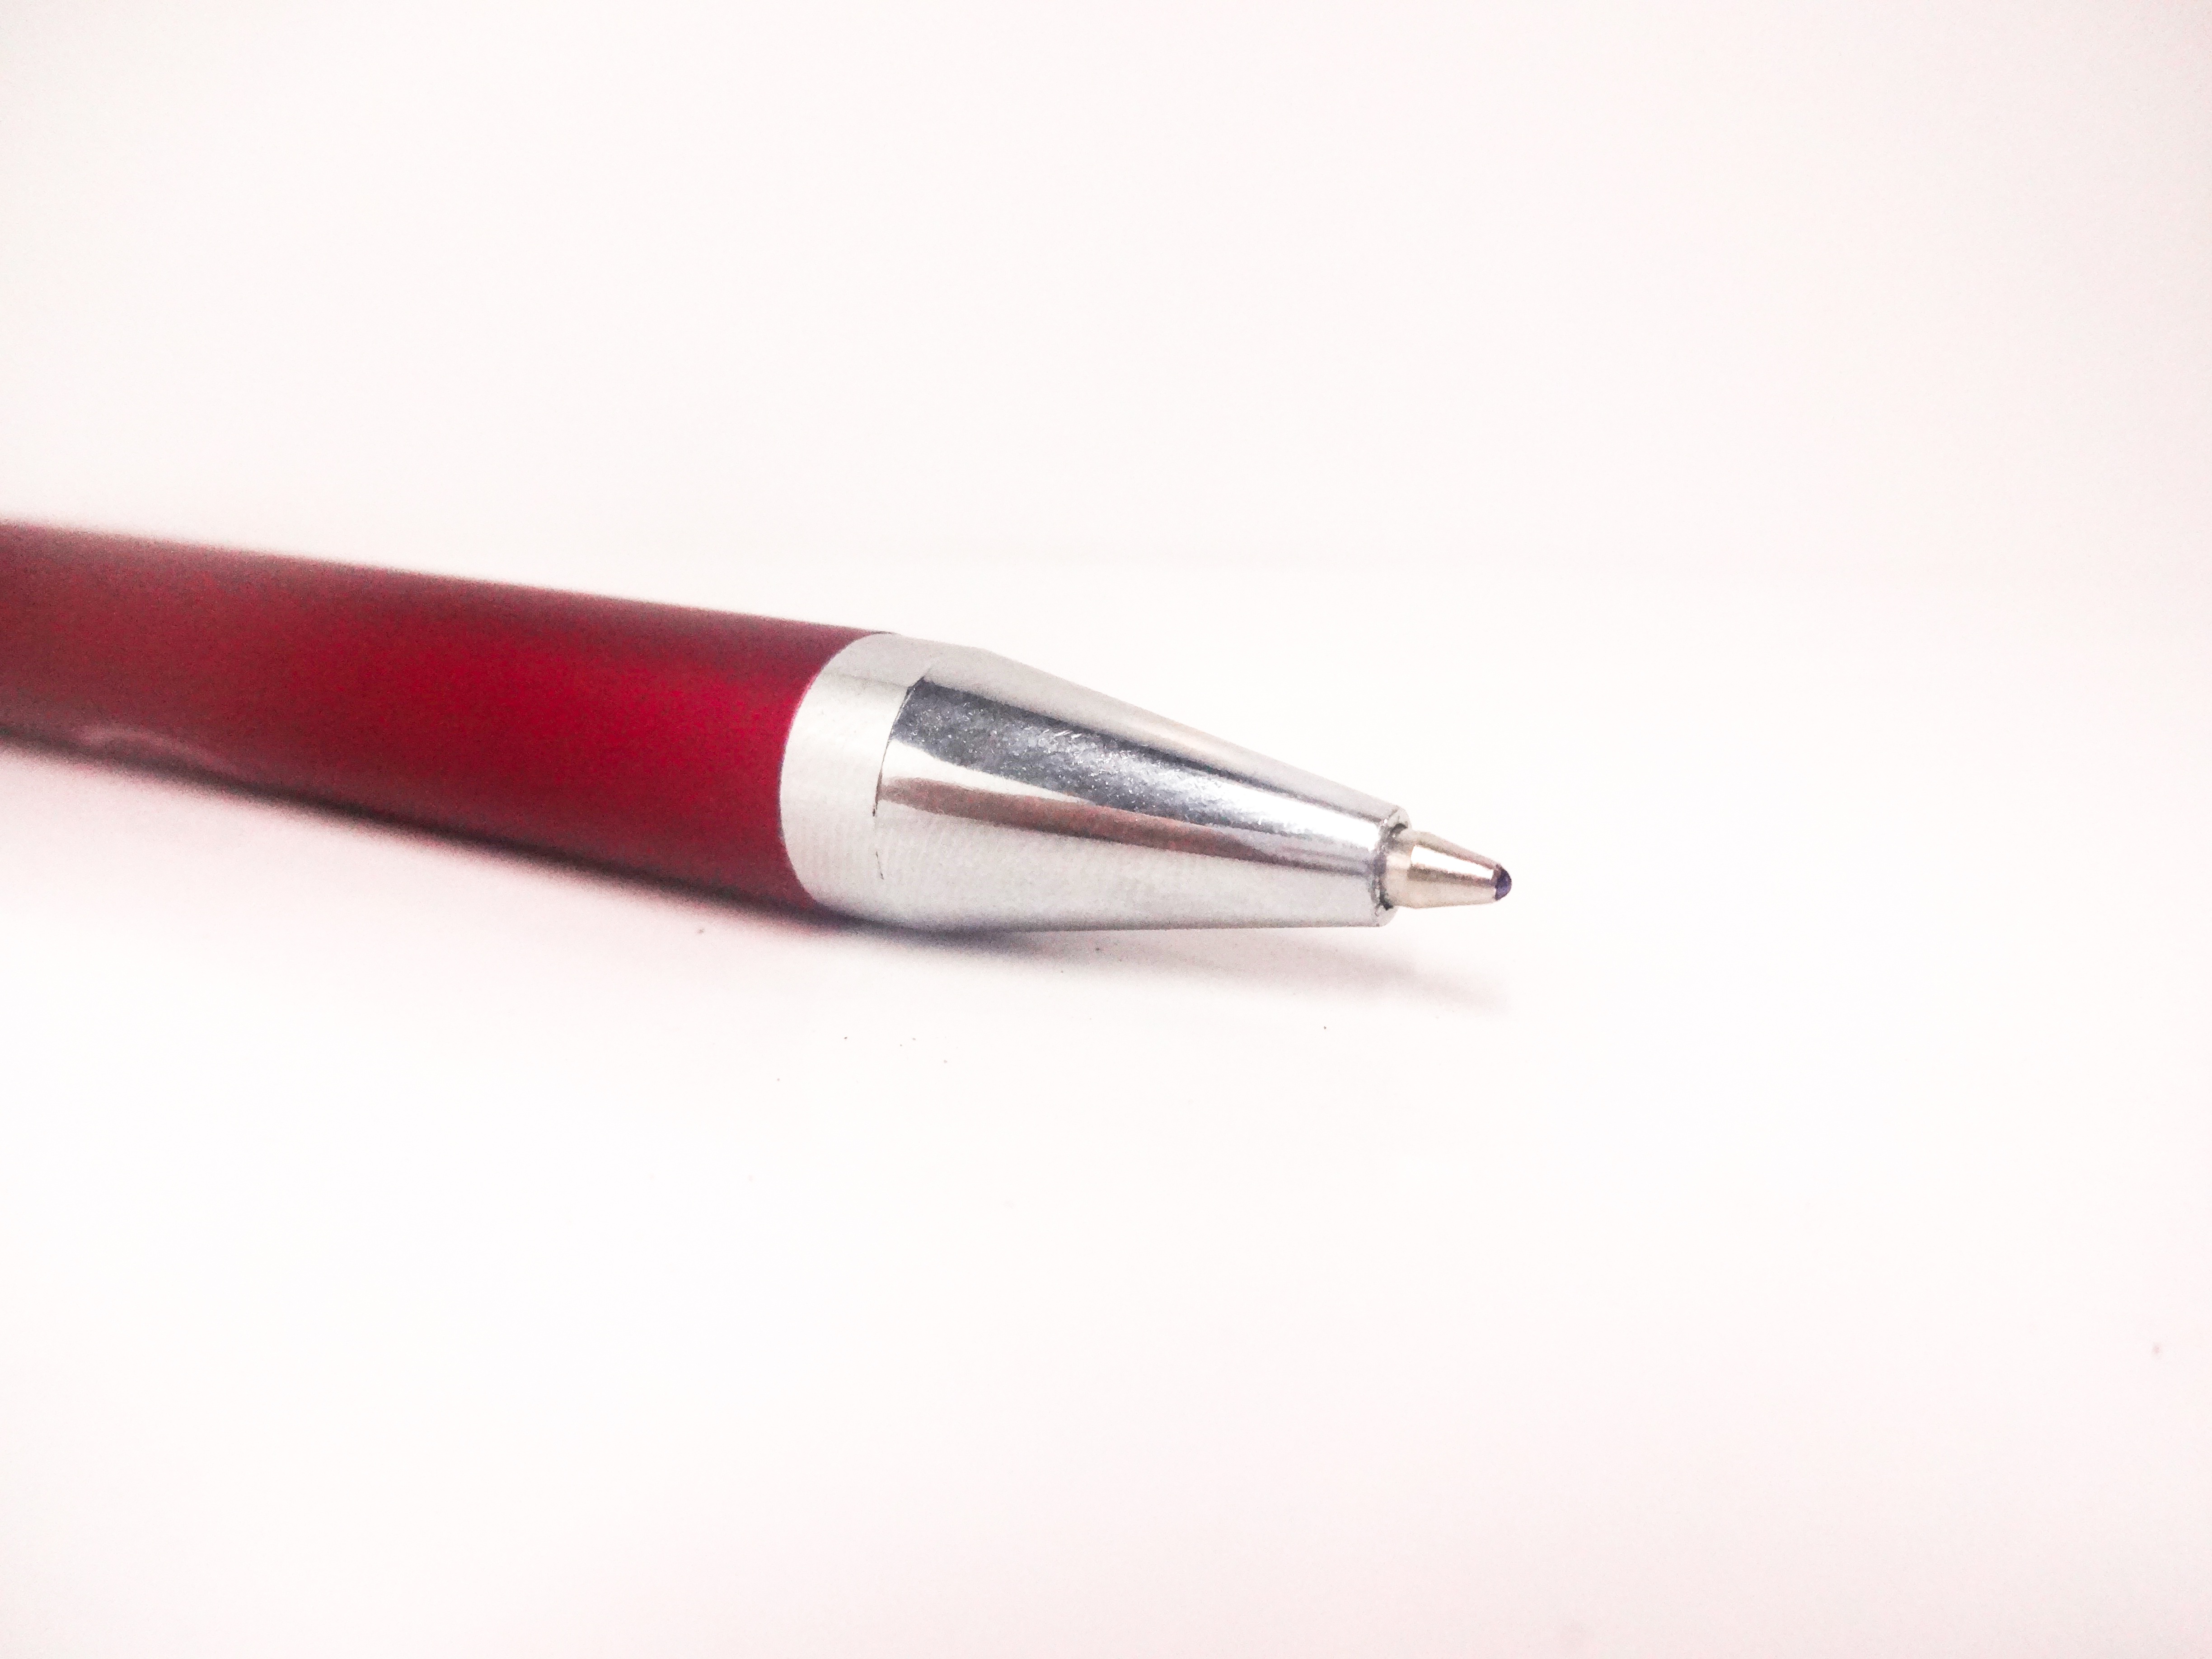
writing, white, pen, red, blue, lip, ink, eye, cosmetics, white background, ball pen, free image